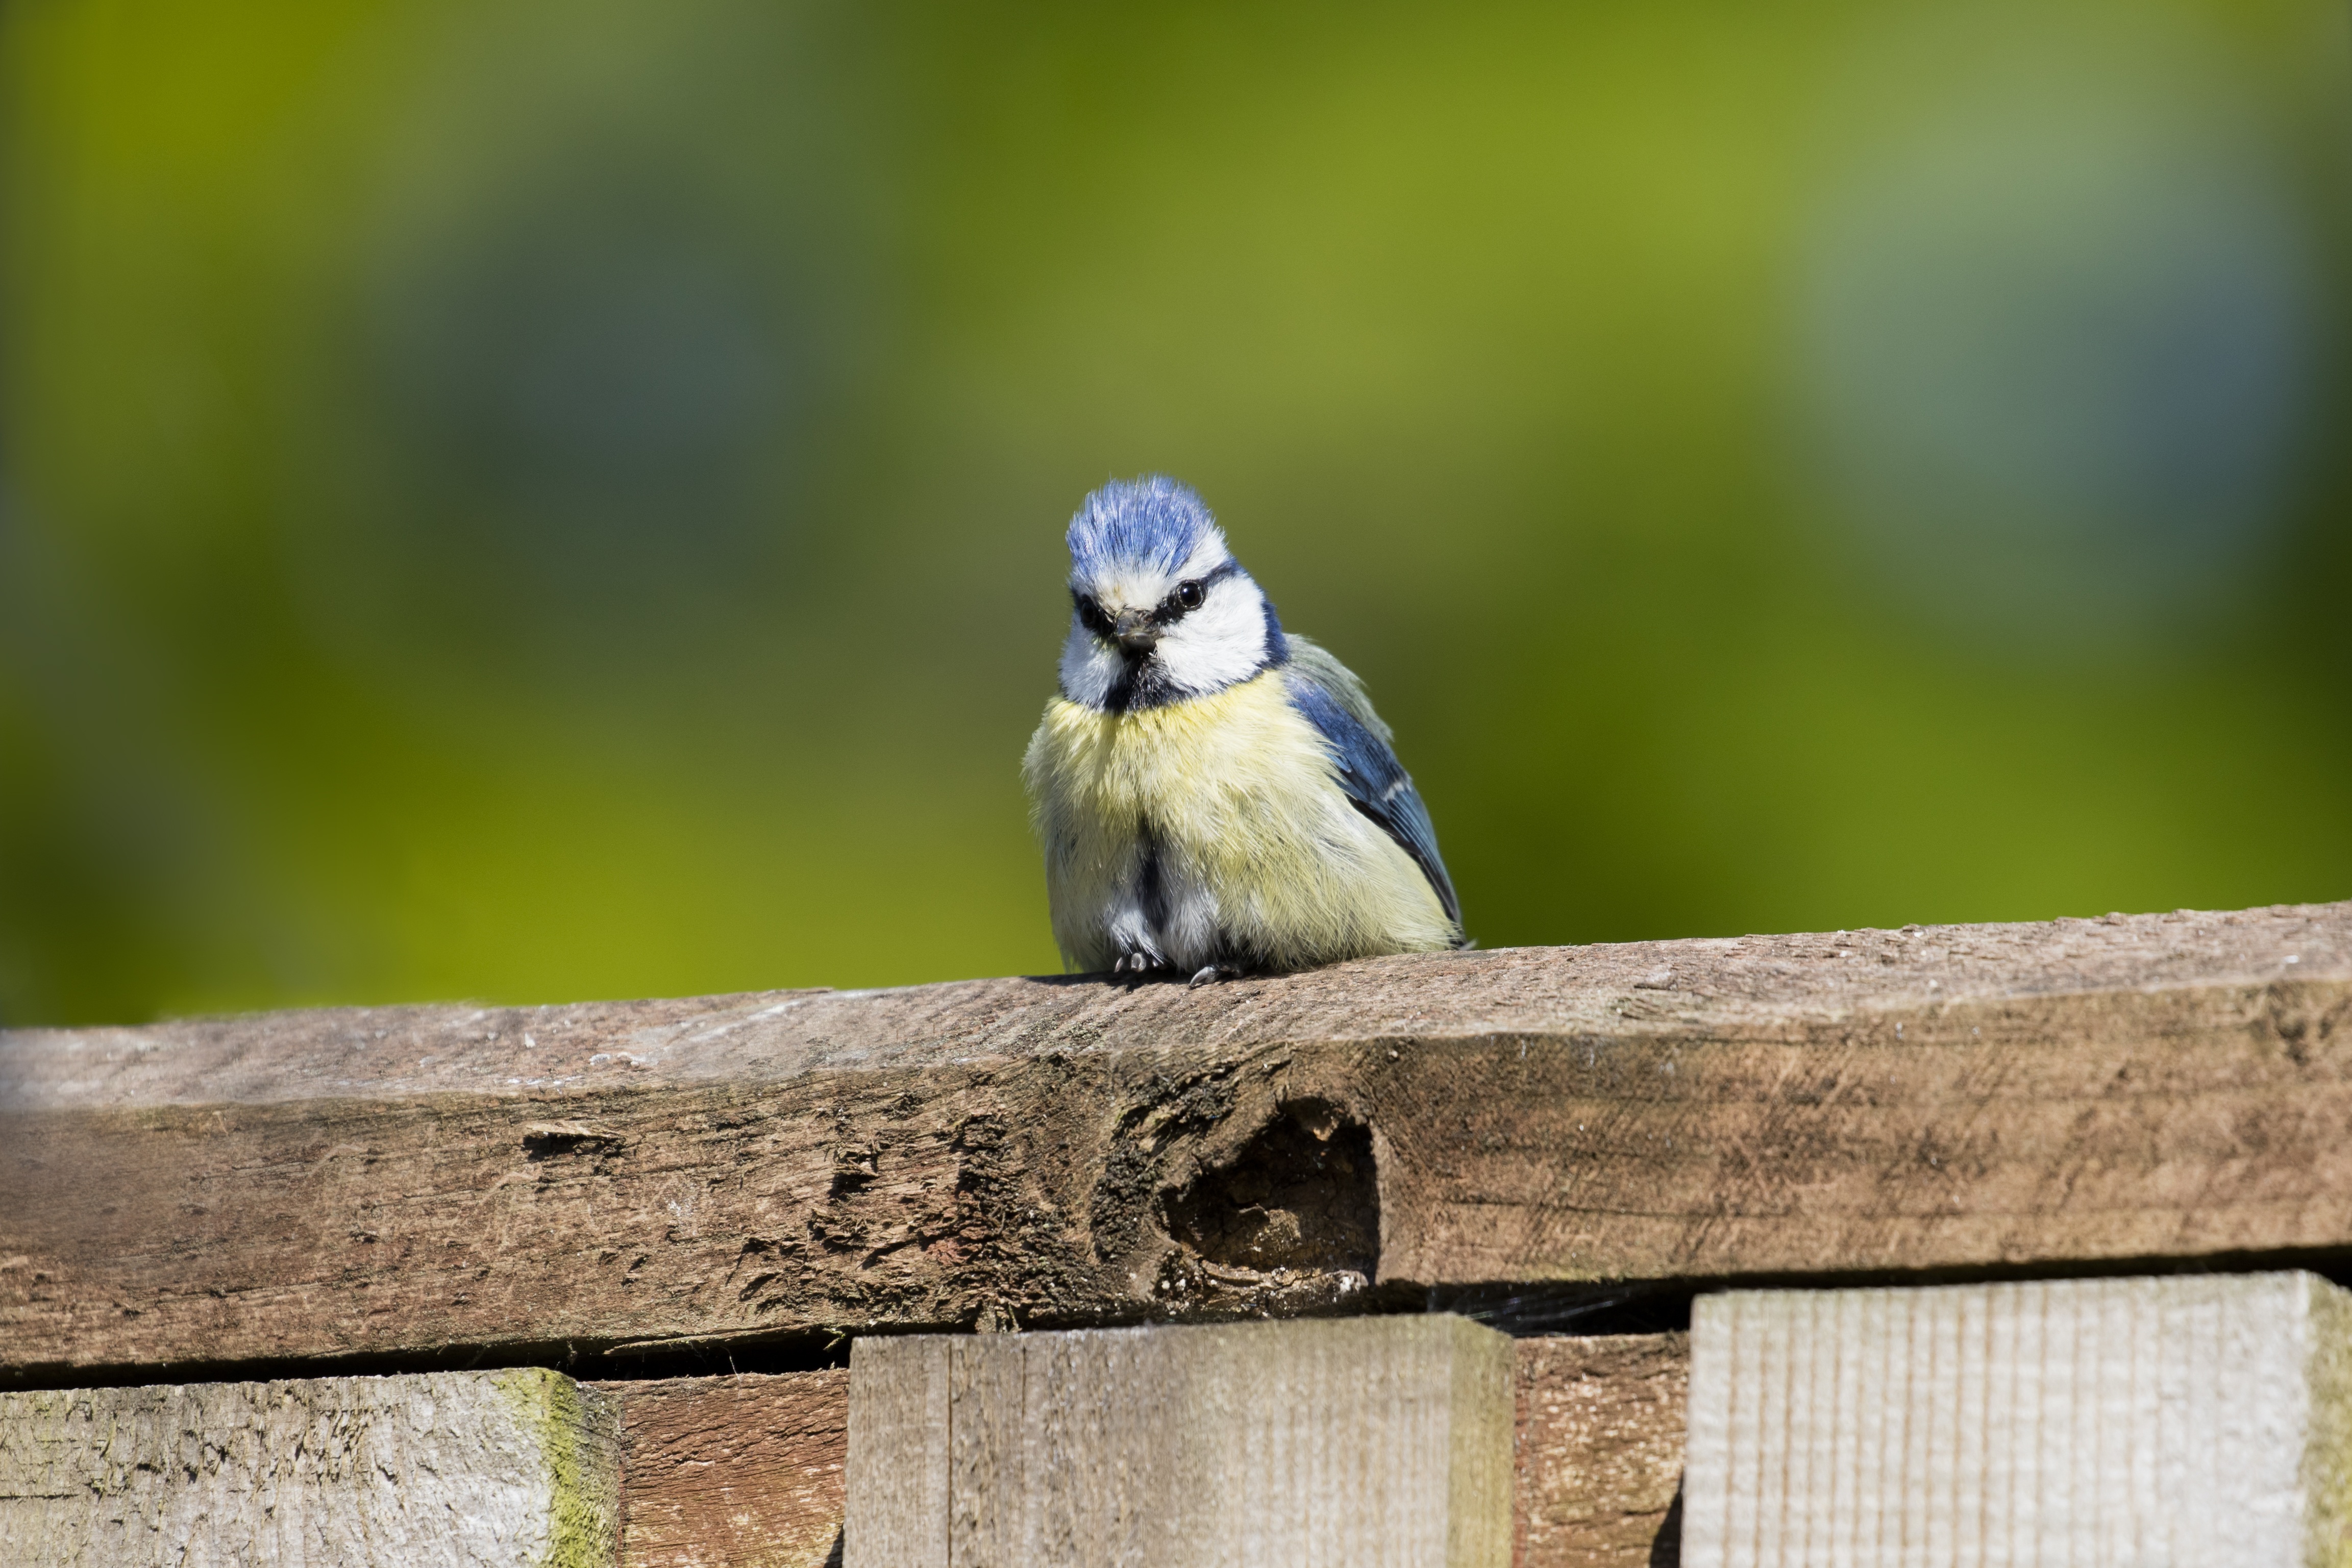
nature, branch, bird, wing, wildlife, green, beak, garden, fauna, ornithology, jay, vertebrate, blue tit, birdwatching, chickadee, perching bird